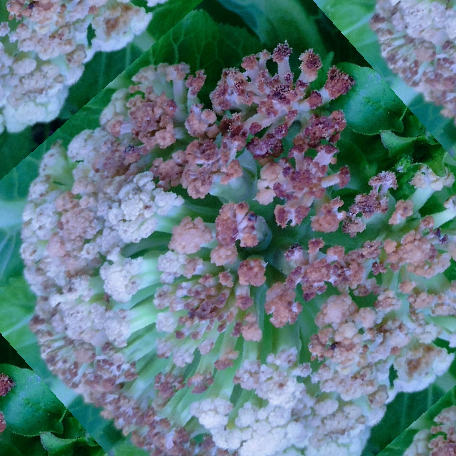
Label: Bacterial spot rot